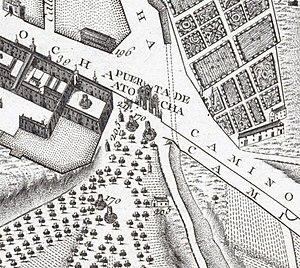
Plan geometrique et historique de la Ville de Madrid et de ses Environs